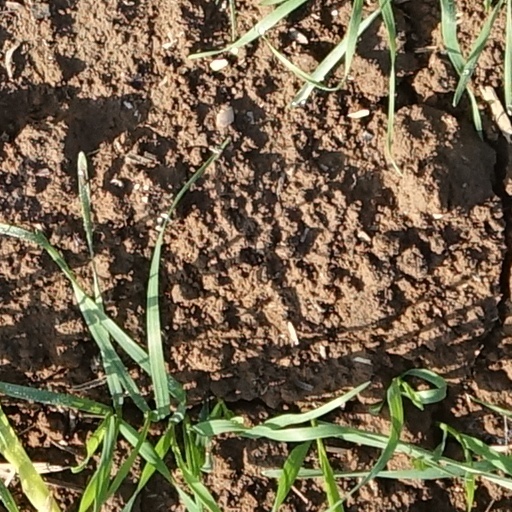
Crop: wheat